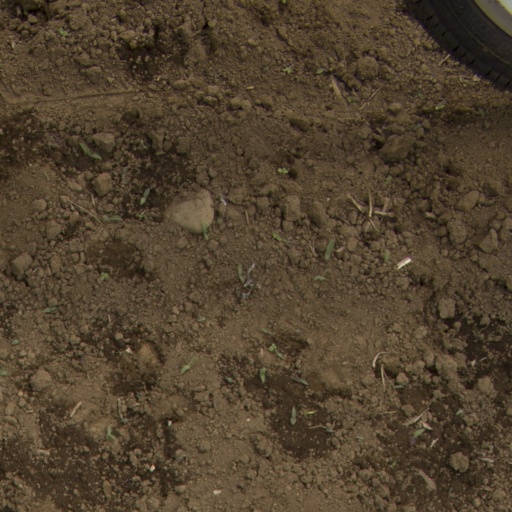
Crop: Jerusalem artichoke